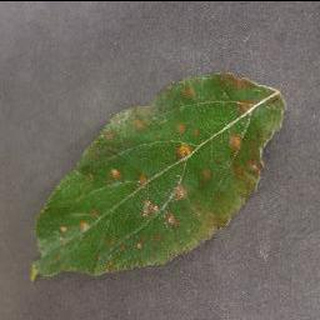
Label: apple_cedar_apple_rust